Animal model of schizophrenia

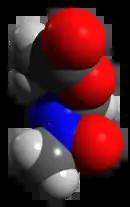
Molecular model of methylazoxymethanol acetate.

Methylazoxymethanol acetate (MAM) is used during gestation to affect aspects of neural development. MAM selectively targets neuroblasts in the central nervous system. As neuroblasts are cells which become neurons, interfering with them using MAM inhibits the areas of the brain which are developing most quickly. The effects of MAM therefore depend on the stage of development at which it is administered, or the gestational age of the subject. In rat studies, administration of MAM at day 17 of gestation (GD17) results in several cognitive and anatomical changes which are common to schizophrenia patients. The thickness of the hippocampus and the thalamus are reduced, the locomotor effects of amphetamines and the spontaneous firing rate of dopaminergic neurons in the ventral tegmental area are increased, and defects in working spatial memory are observed.